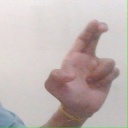
अक्षर: आ